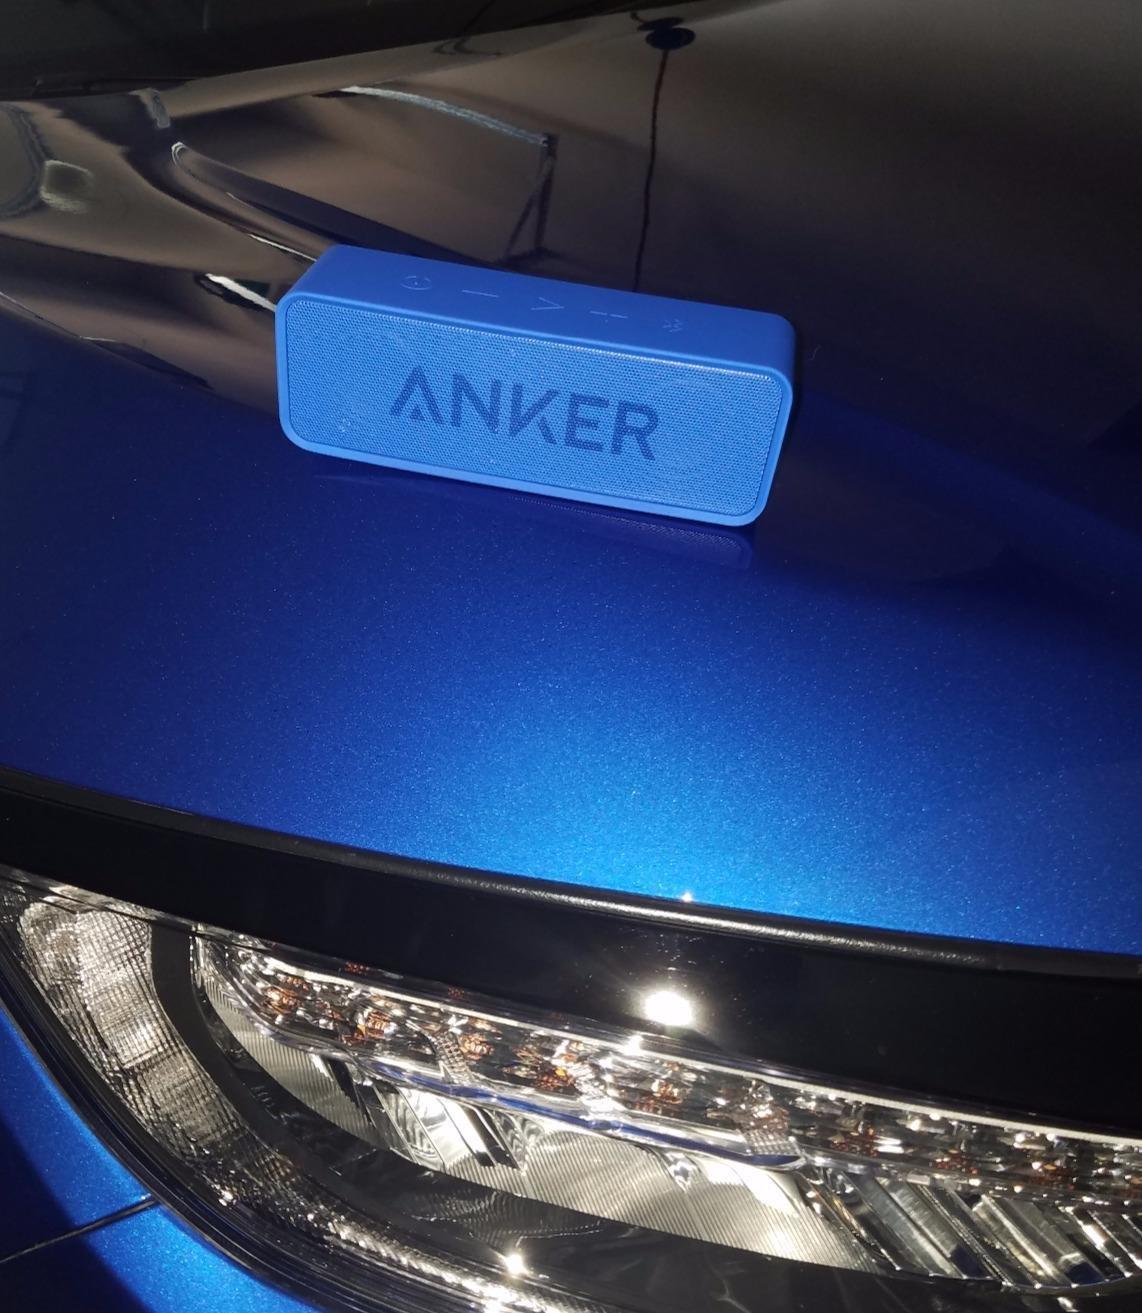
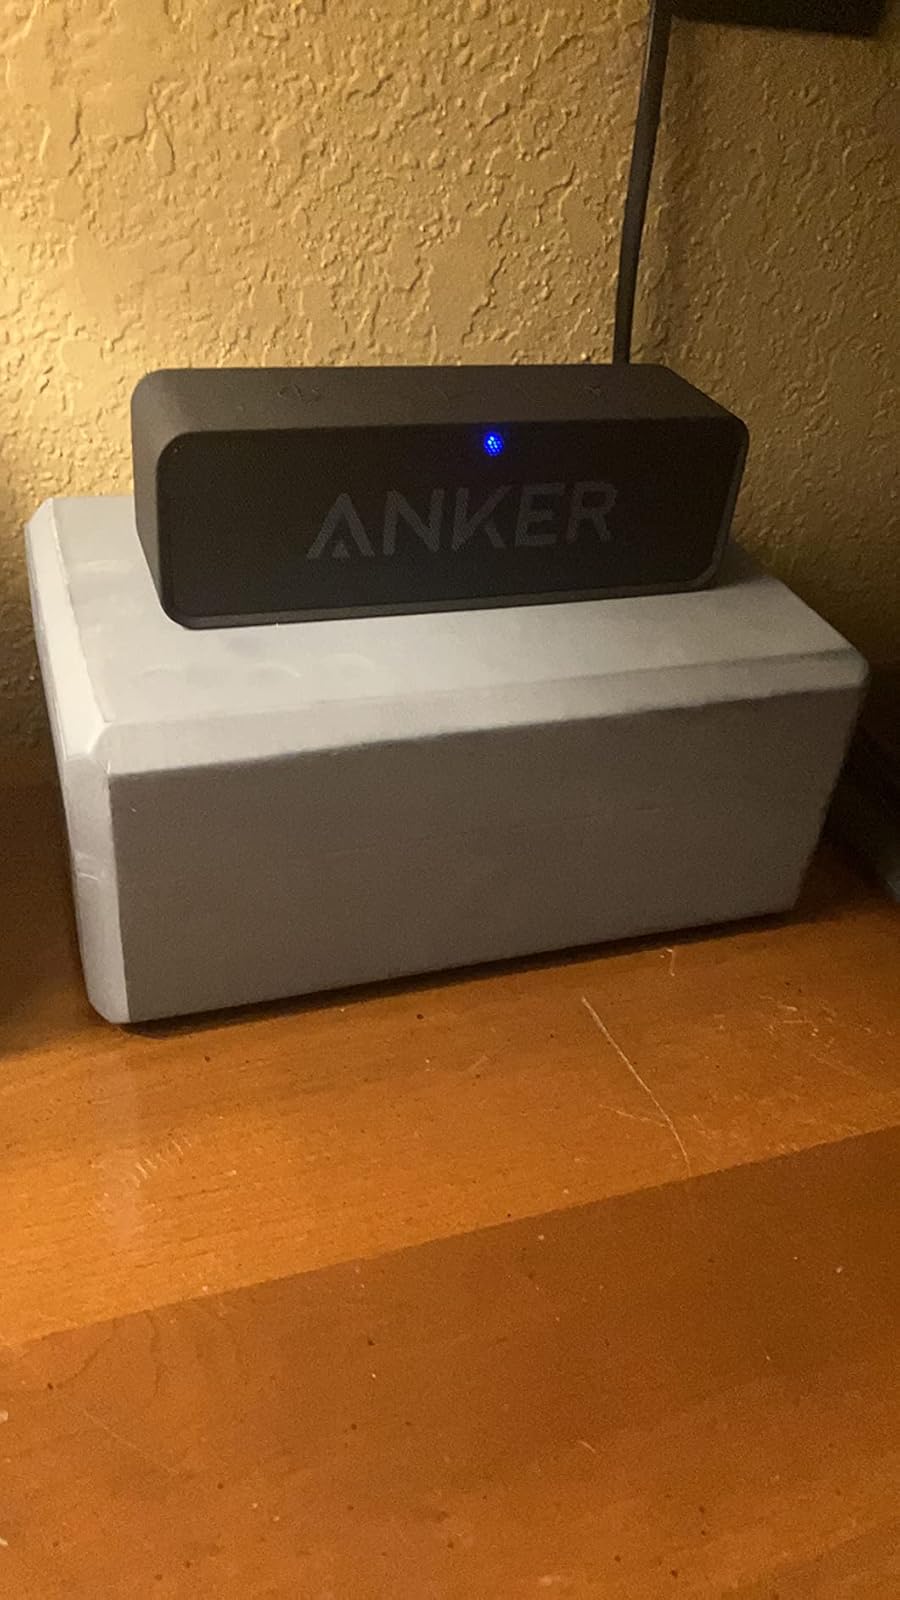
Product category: speaker
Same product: no